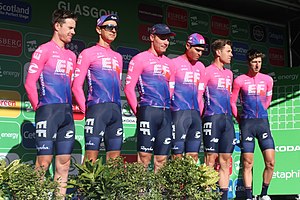
EF Pro Cycling
EF Pro Cycling er et UCI WorldTeam fra USA. Holdet blev etableret i 2005, men blev ikke professionelt før i 2007.